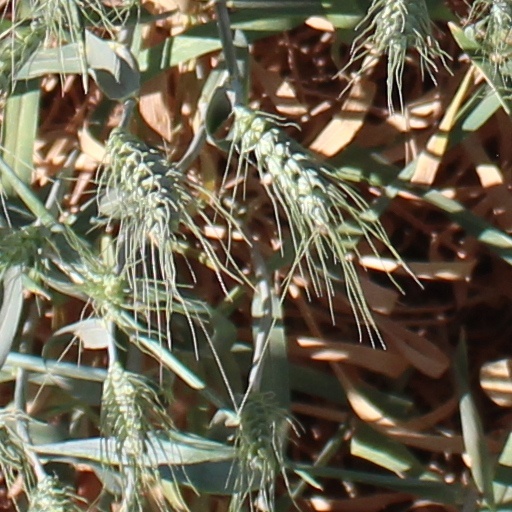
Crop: wheat